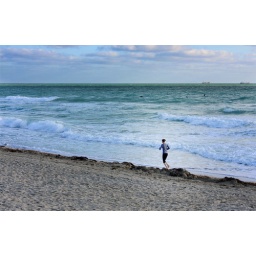
I was walking on the South Beach in the morning, had my camera handy and this girl run into the scene.....